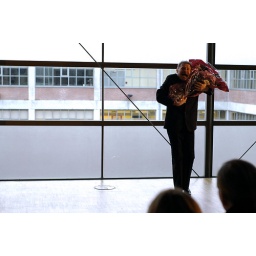
&amp;quot;The best of Brel&amp;quot; door Bert Van Gorp, in kader van Kulturama, bibliotheek Tweebronnen.